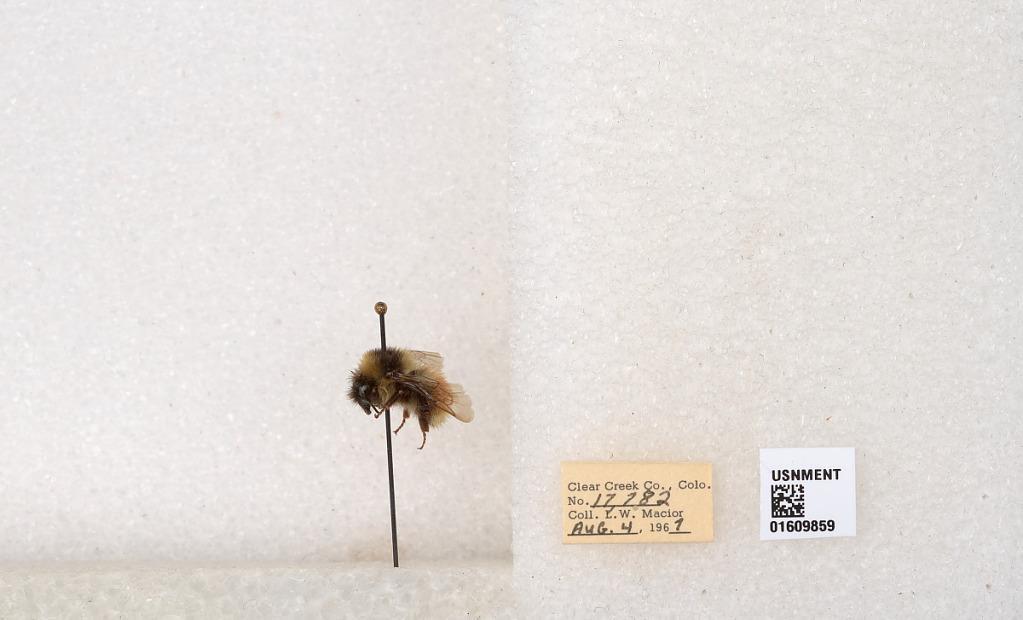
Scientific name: Bombus (Pyrobombus) sylvicola Kirby
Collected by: L. Macior
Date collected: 1967-8-4
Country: United States
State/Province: Colorado
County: Clear Creek
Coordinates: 39.6856, -105.645